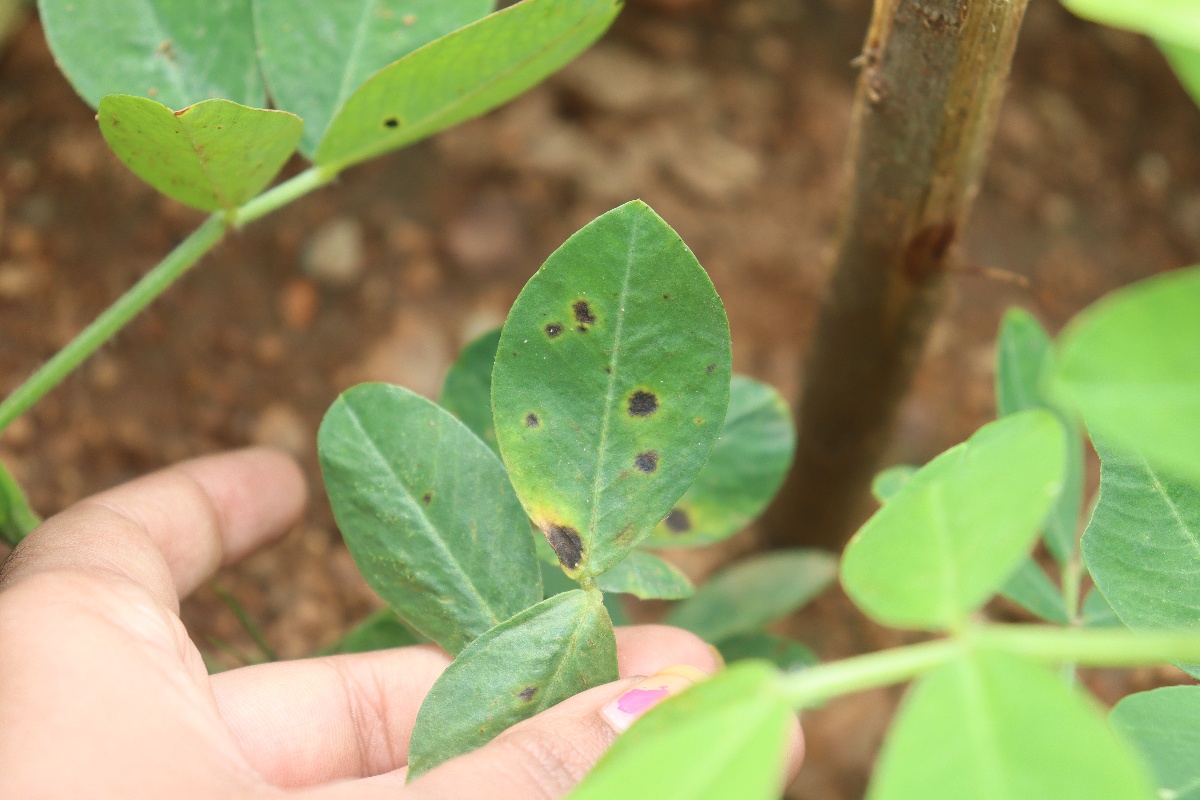
Label: early_leaf_spot